Hardman & Co.

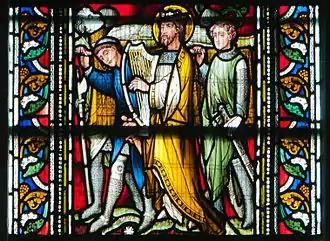
"David and Jubal" from Christ Church Cathedral, Dublin

John Hardman senior, (1766–1844), of Handsworth, then in Staffordshire, England (and now part of Birmingham), was the head of a family business designing and manufacturing metalwork. He was described as the "opulent button maker and medallist."